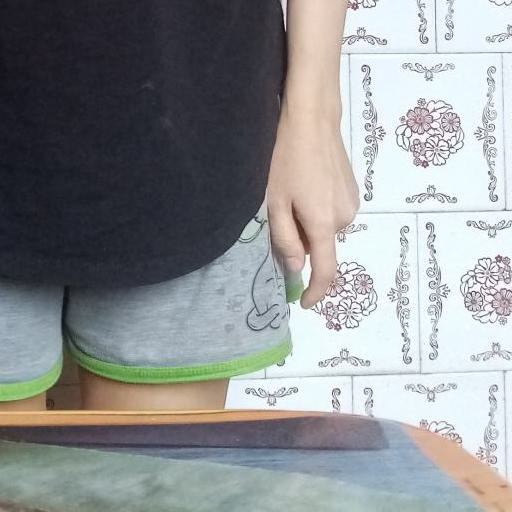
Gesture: no_gesture